Dylan Carlson (baseball)

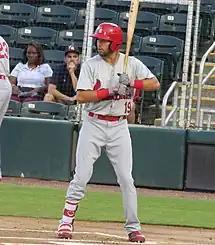
Carlson with the Palm Beach Cardinals in 2018

Despite not being considered or named a Top 200 prospect for the 2016 Major League Baseball (MLB) draft by MLB.com, Carlson was selected by the St. Louis Cardinals in the first round, with the 33rd overall pick. He rescinded his college commitment to Cal State Fullerton and agreed to a signing bonus of $1.35 million, which was $550,500 under the slot value.